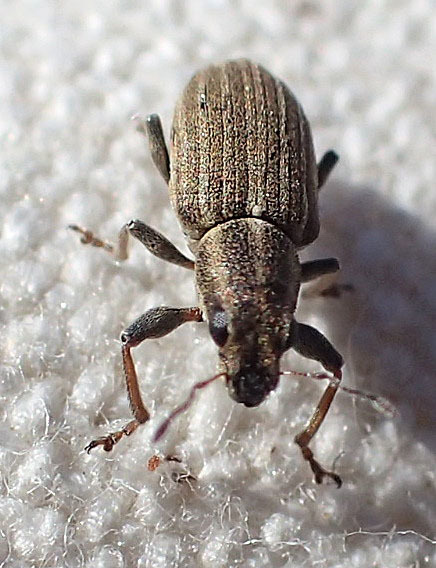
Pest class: pea_leaf_weevil